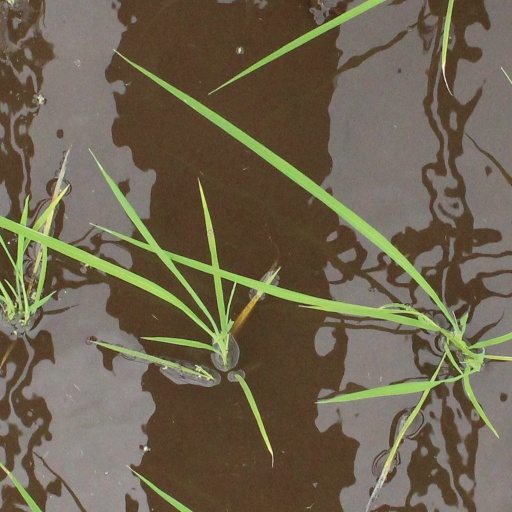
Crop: rice